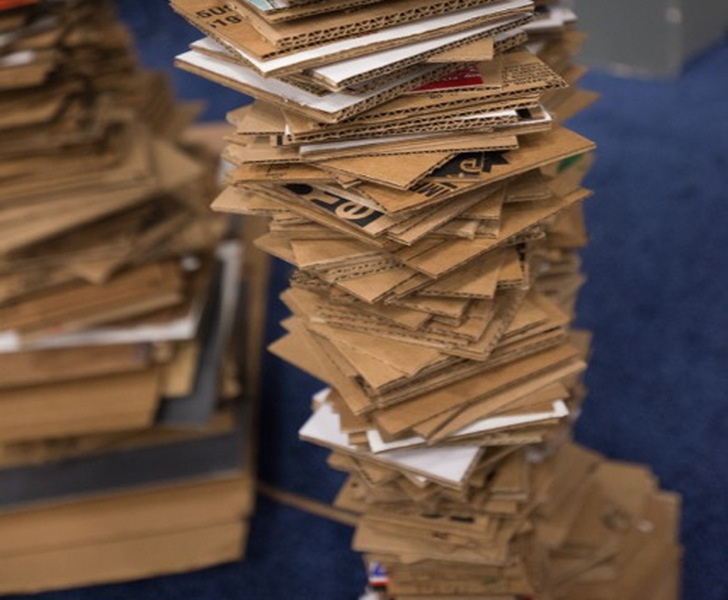
Label: cardboard